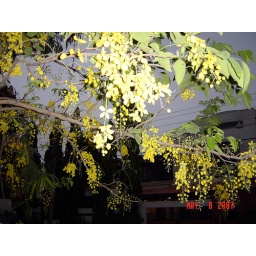
Flower on a tree in the ground where I walk